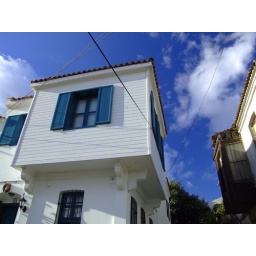
From my Bozcaada (tenedos) trip in 04.09.07. View of Bozcaada houses under blue sky